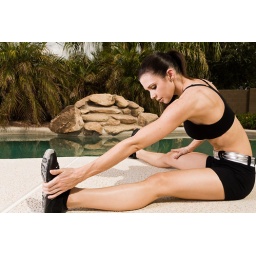
Female doing stretching near a swimming pool with blue sky and palm trees in the background